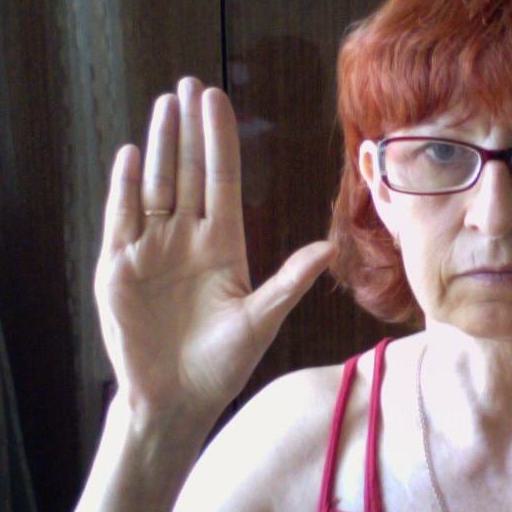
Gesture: stop